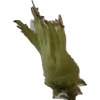
Label: peanut_shell_1x